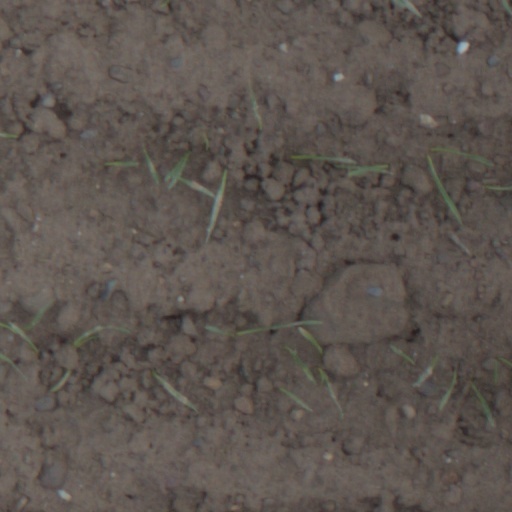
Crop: wheat